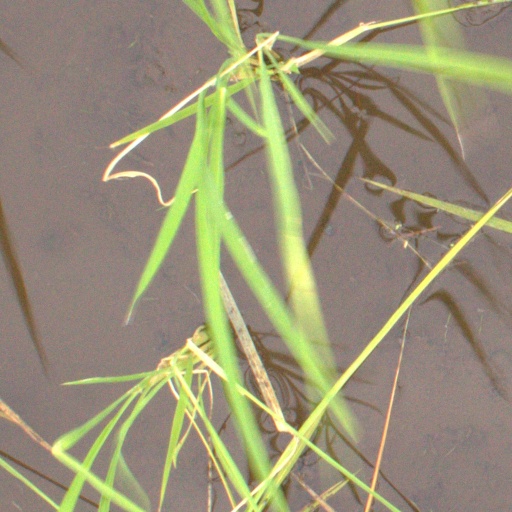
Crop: rice